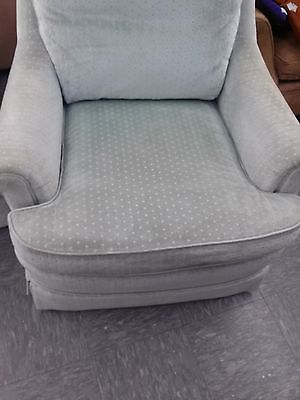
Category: chair